Wax jack

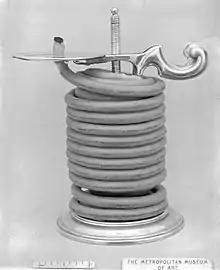
A simple wax jack (Sheffield plate), c. 1740

A wax jack (wax-jack, taper-jack) is a device used to hold a taper of sealing wax intended to create sealings on documents.